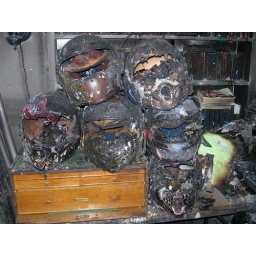
Helmet collection: 3 dirt bike and 3 auto racing. The custom painted helmets appear OK-they were in helmet bags.